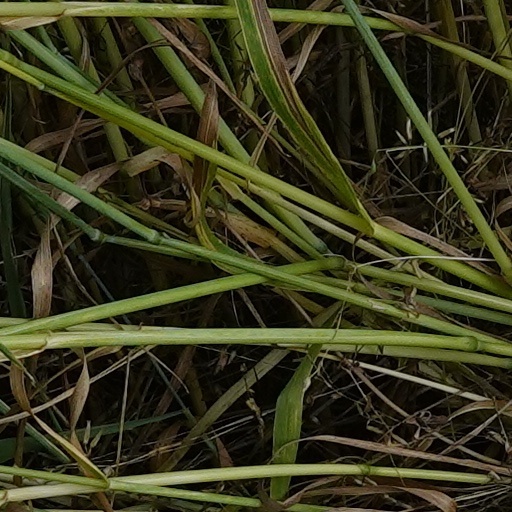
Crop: wheat